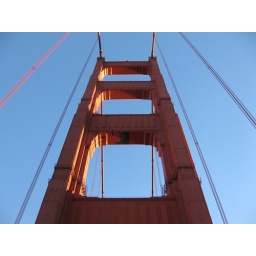
Taken as my friend and I were driving over the bridge in her car with its sunroof open